La Caine

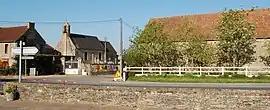
The crossroads of La Caine

La Caine is a commune in the Calvados department in the Normandy region in north-western France.